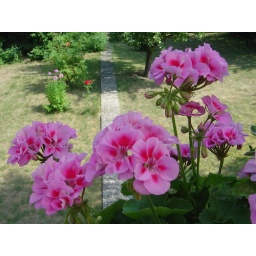
My geraniums in my balcony flower box.